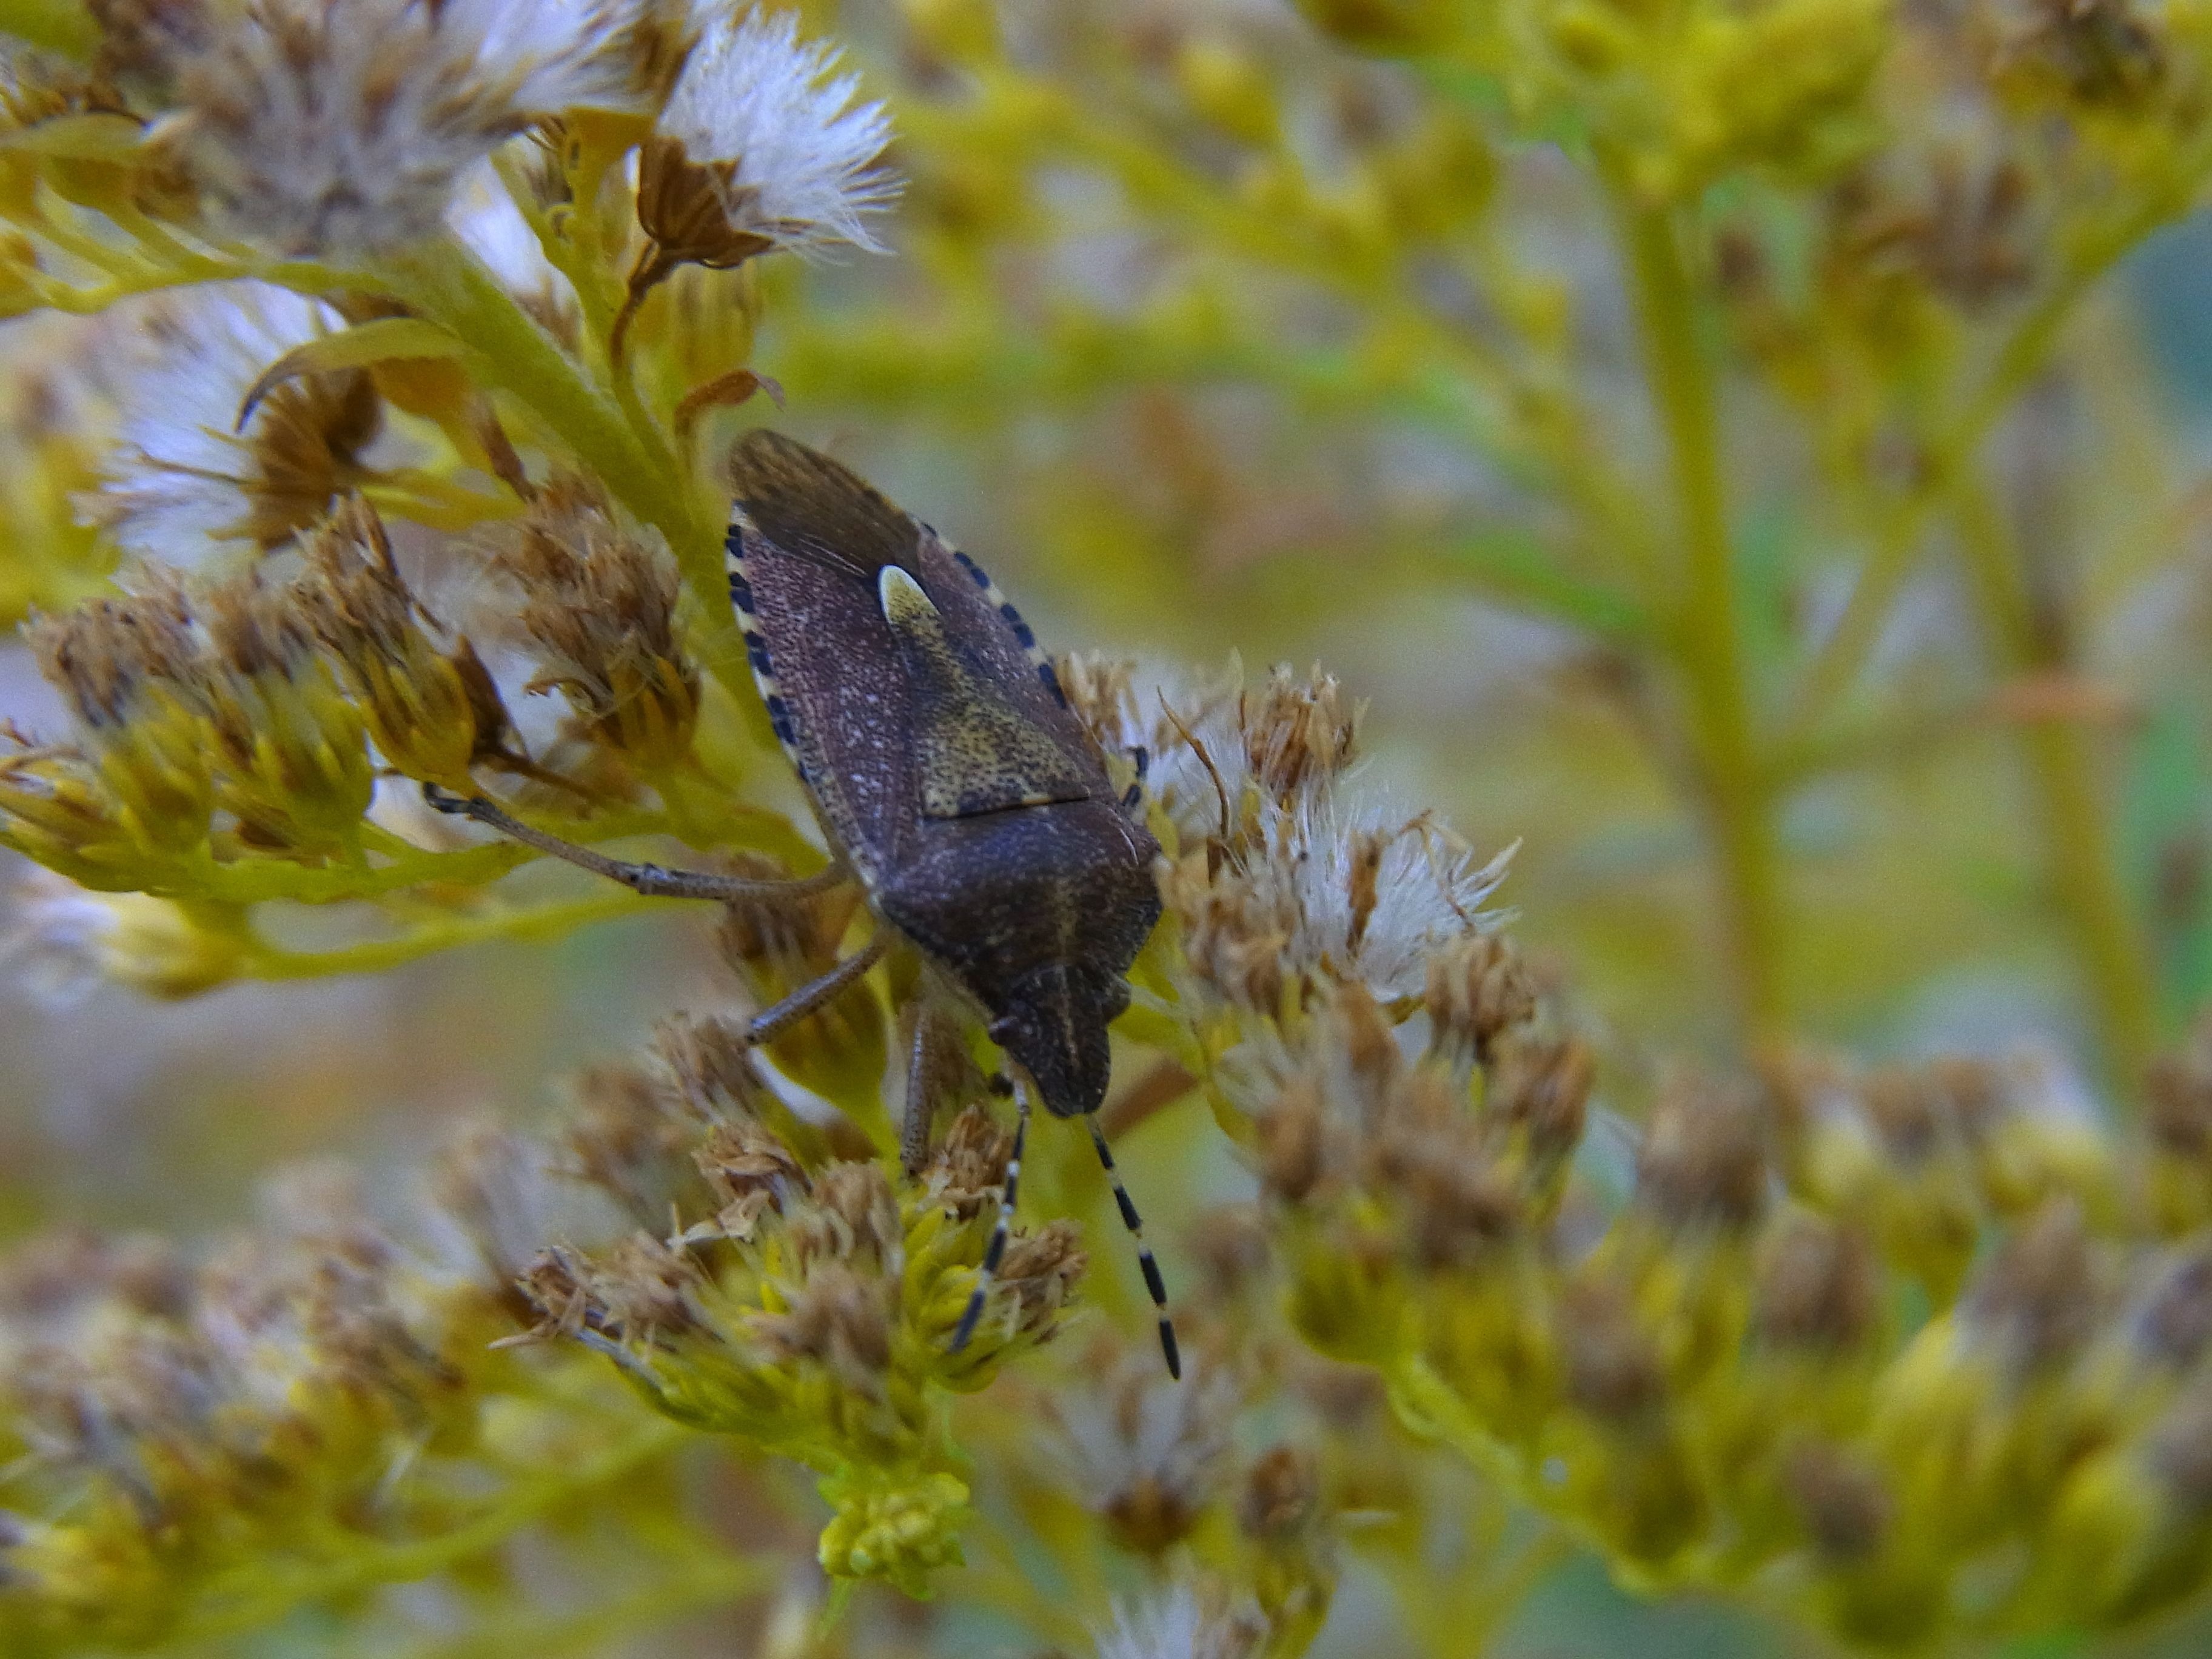
tree, nature, forest, grass, blossom, plant, photography, meadow, leaf, flower, animal, fly, wildlife, pollen, insect, autumn, bug, botany, yellow, flora, fauna, invertebrate, wildflower, close up, macro photography